Sakura Genesis 2017

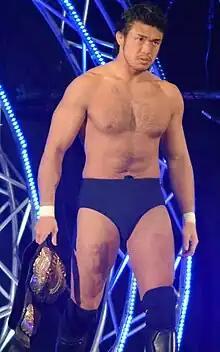
2017 New Japan Cup winner Katsuyori Shibata, who challenged for the IWGP Heavyweight Championship in the main event

Sakura Genesis 2017 was the first major NJPW show following the 2017 New Japan Cup. The New Japan Cup is an annual single-elimination tournament, where the winner gets to choose whether to challenge for the IWGP Heavyweight, IWGP Intercontinental or the NEVER Openweight Championship. Traditionally, the title match has taken place at the April Ryōgoku Kokugikan show, previously known as Invasion Attack and now as Sakura Genesis. On March 20, Katsuyori Shibata defeated Bad Luck Fale in the finals to win the 2017 New Japan Cup. Following the win, Shibata brought up a promise he had made, before announcing his intention of challenging Kazuchika Okada for the IWGP Heavyweight Championship. Shibata's promise harkened back to February 2014 and The New Beginning in Osaka event, where he confronted Okada and challenged him to a title match, which Okada refused, stating that he needed to win the New Japan Cup to earn the right. That day, Shibata promised to win the New Japan Cup and become Okada's next challenger. Although he failed to win the 2014 New Japan Cup, now, three years later, he was a New Japan Cup winner and made the challenge to Okada. The following day, NJPW officially announced the match between Okada and Shibata as the main event of Sakura Genesis 2017, setting the stage for Okada's fourth title defense. This would mark Shibata's first shot at the IWGP Heavyweight Championship since his September 2012 return to NJPW. He previously challenged for the title on July 19, 2004, when he was defeated by the defending champion, Kazuyuki Fujita. This would also mark only the second match between Okada and Shibata with their previous encounter during the 2013 G1 Climax on August 7, 2013, having ended in a victory for Okada.